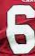
Number: 6